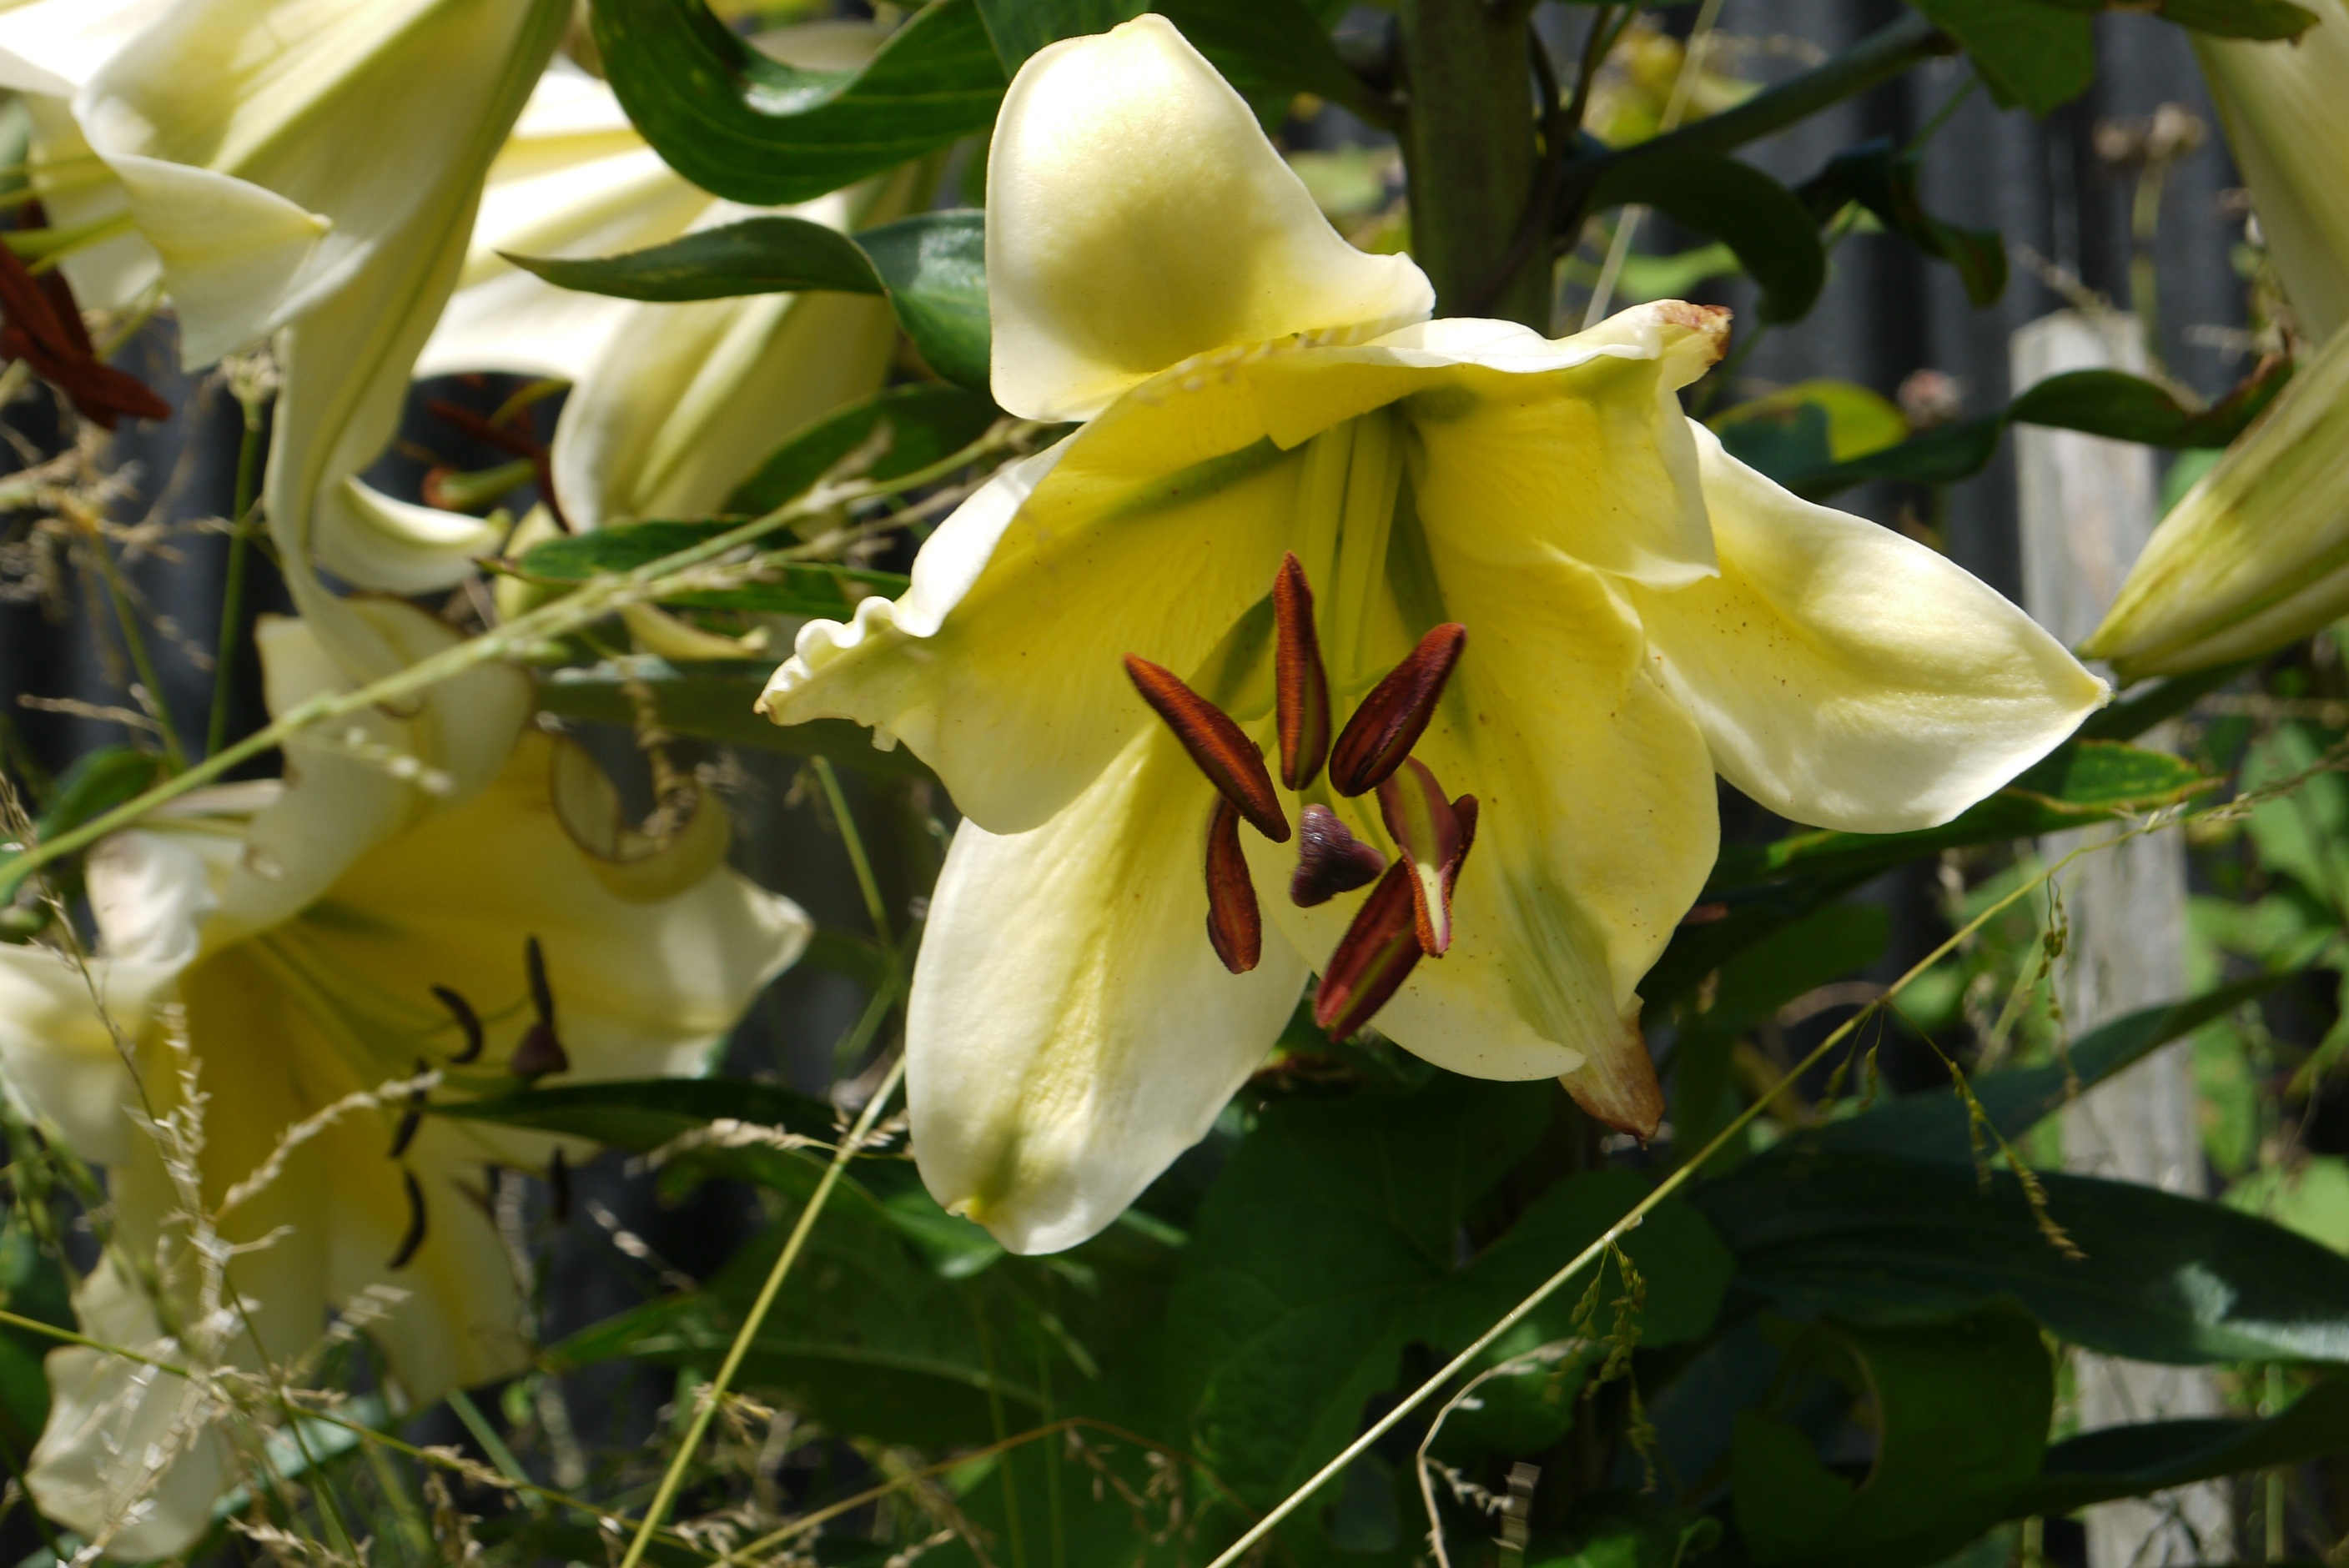
nature, blossom, plant, flower, petal, bloom, fresh, botany, yellow, garden, flora, wildflower, flowers, outdoors, elegant, lily, lillies, elegance, flowering plant, fragility, land plant, fawn lily